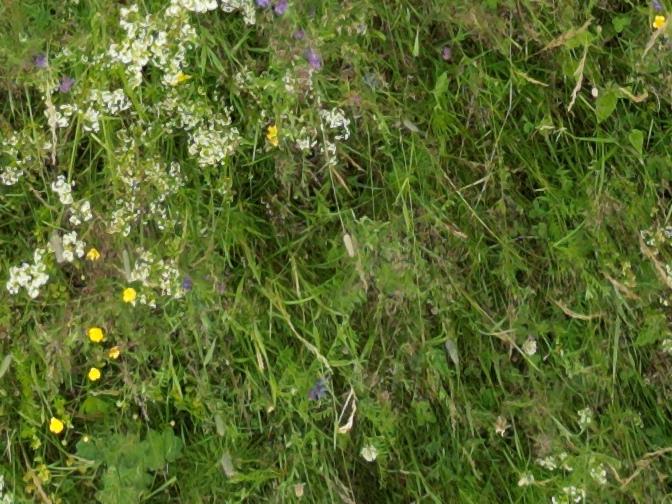
Flowers visible: yarrow flowers, yarrow flowers, yarrow flowers